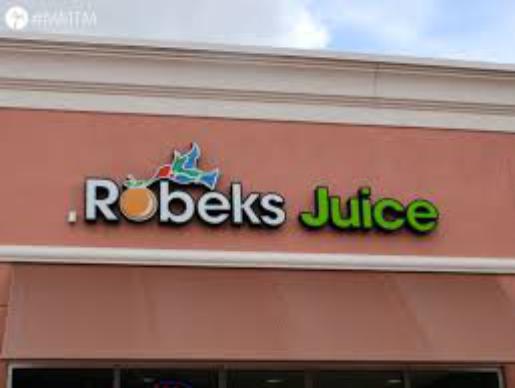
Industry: Food